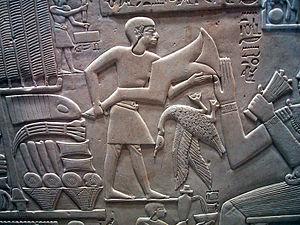
Abkaou reçoit ses offrandes. 11e dynastie